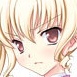
Portrait style: Anime Portrait